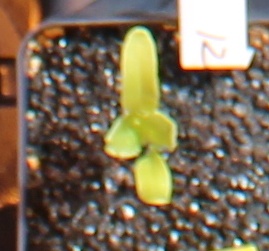
Label: Sugar beet